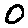
Label: 0